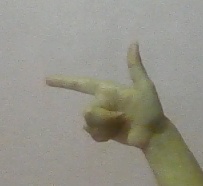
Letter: yaa